Richmond, Texas

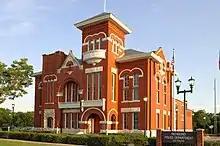
Richmond Police Department is in the old jail

The United States Postal Service Richmond Post Office is located at 5560 Farm to Market Road 1640.